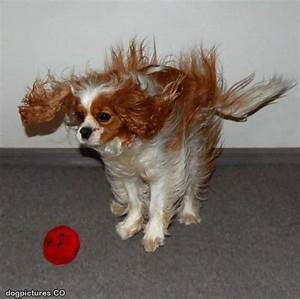
Label: cane